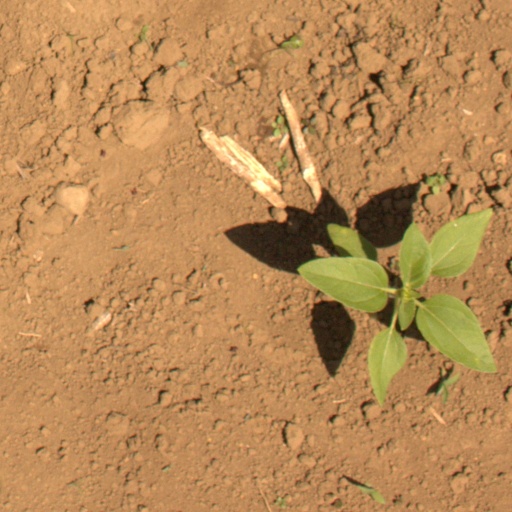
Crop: Jerusalem artichoke